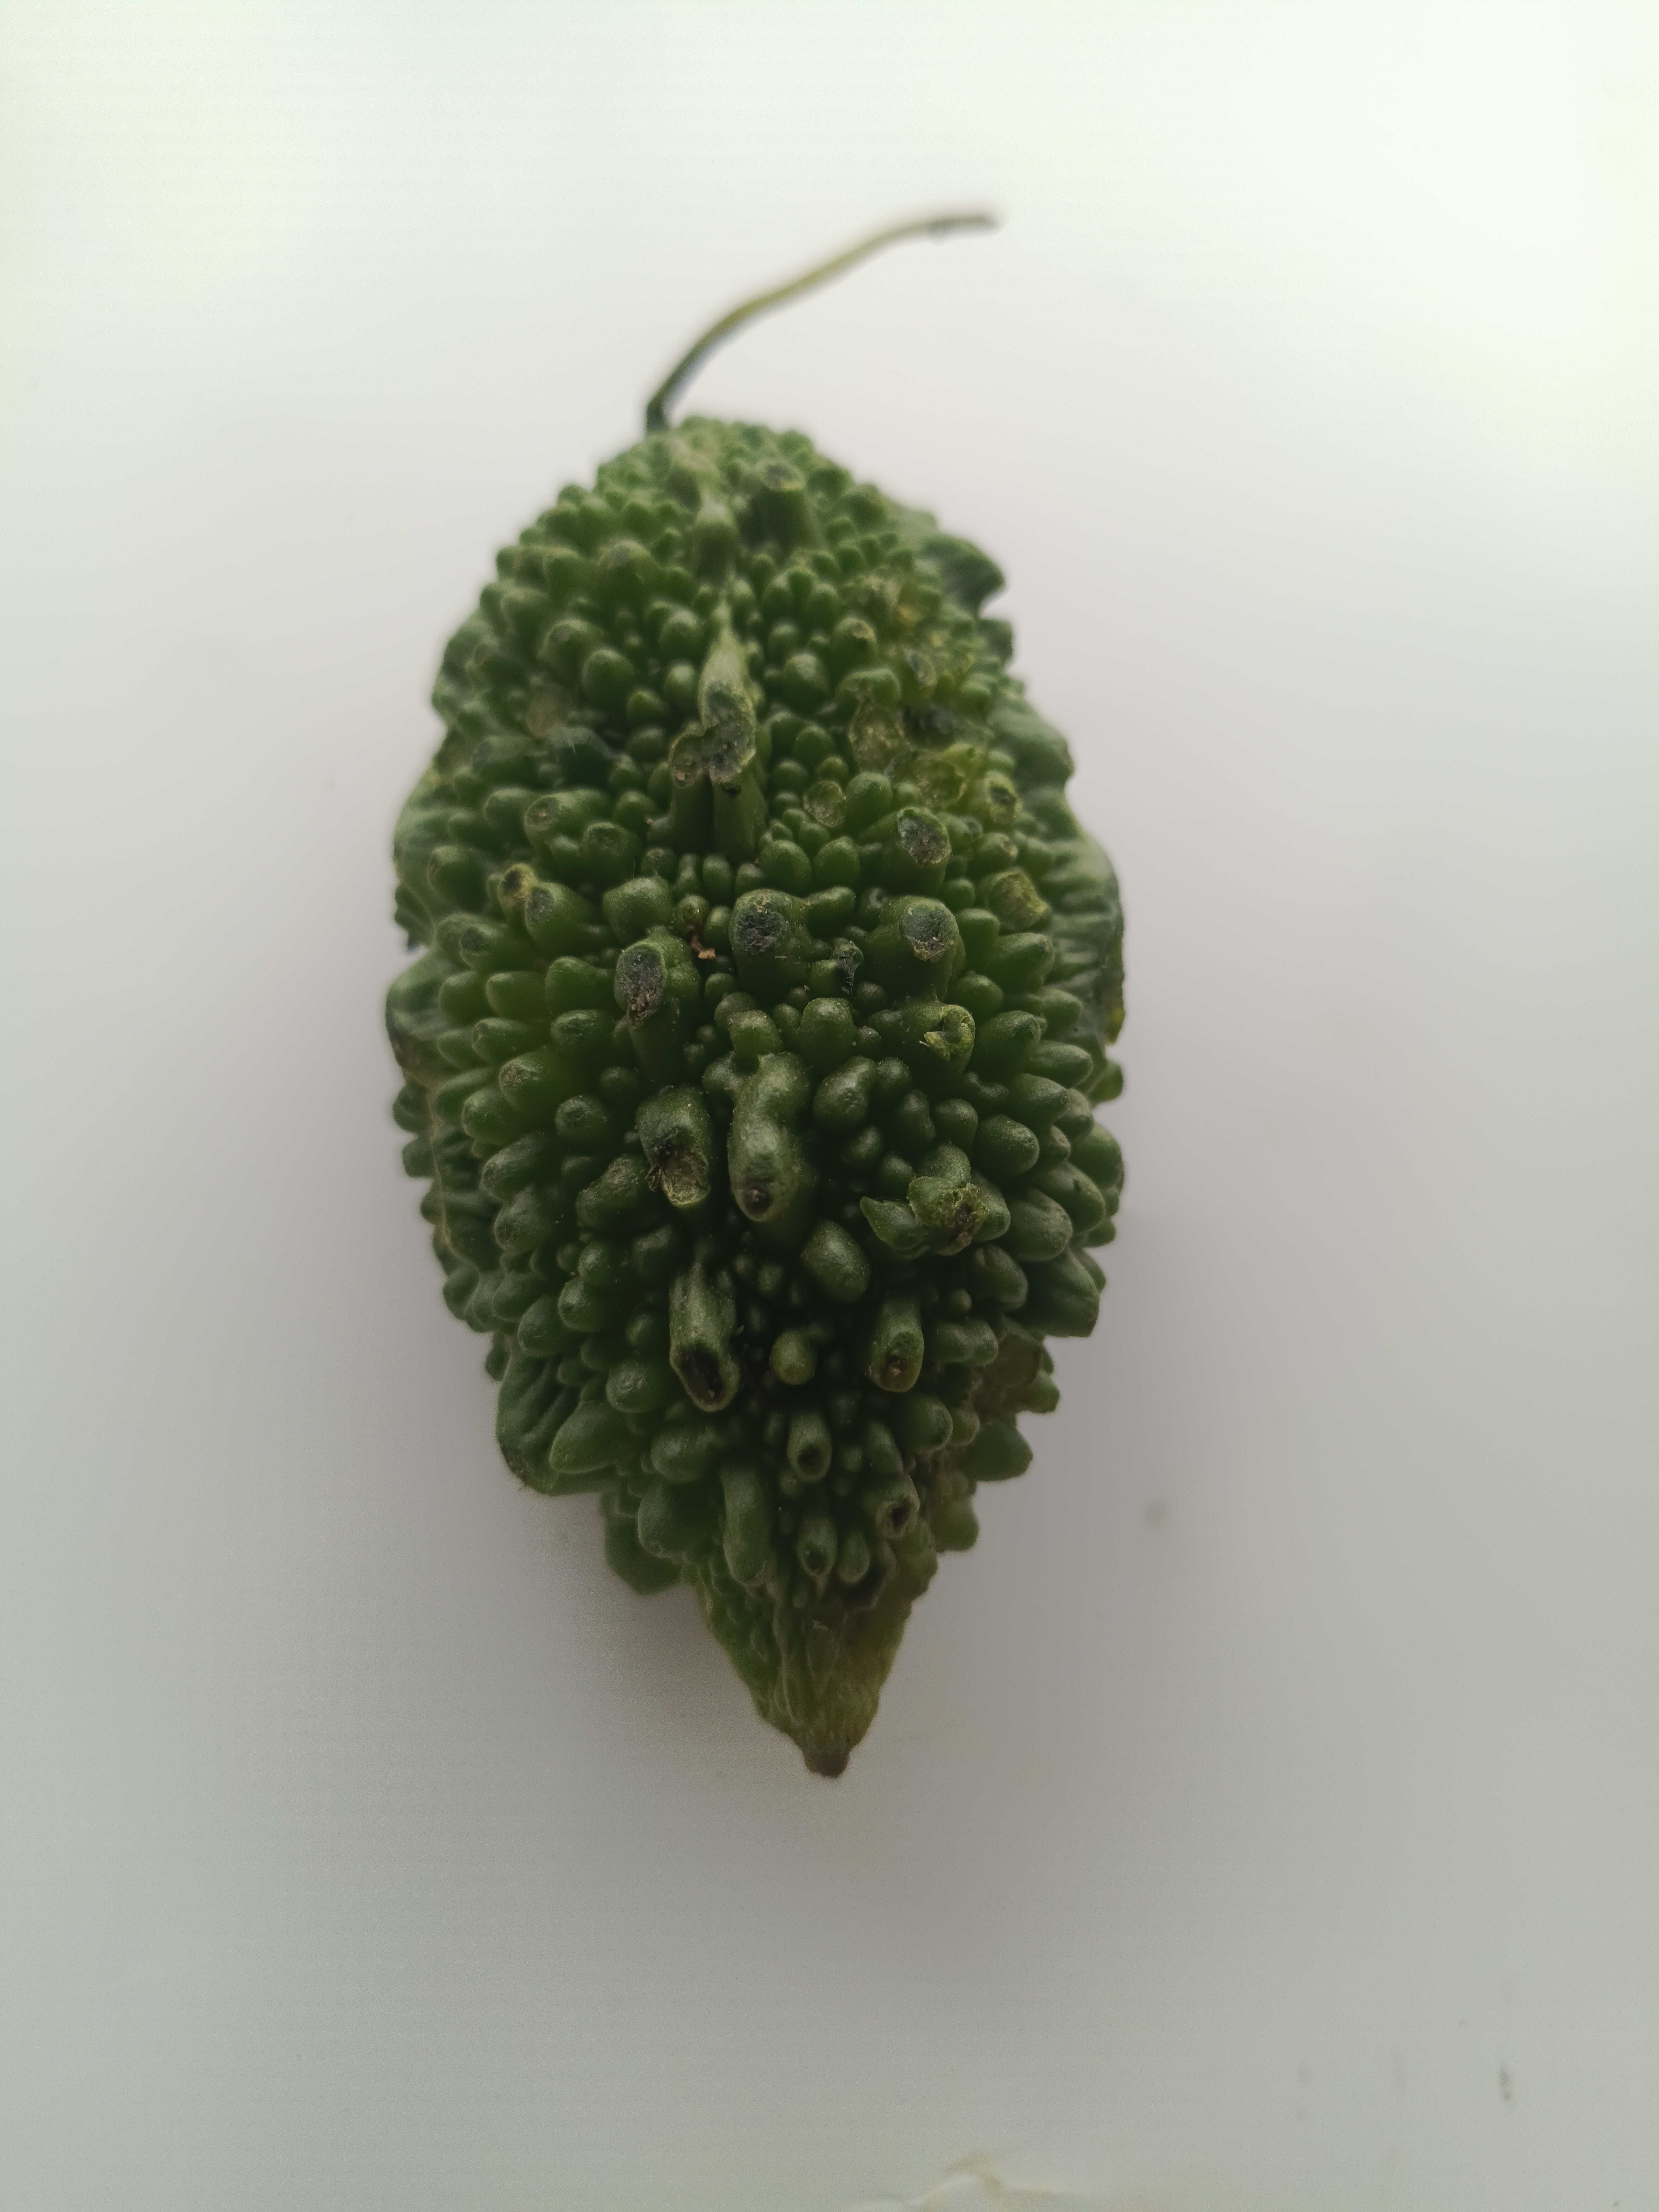
Label: Momordica charantia